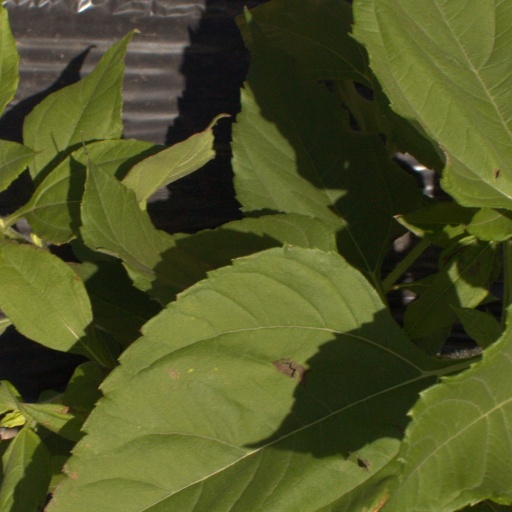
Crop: Jerusalem artichoke